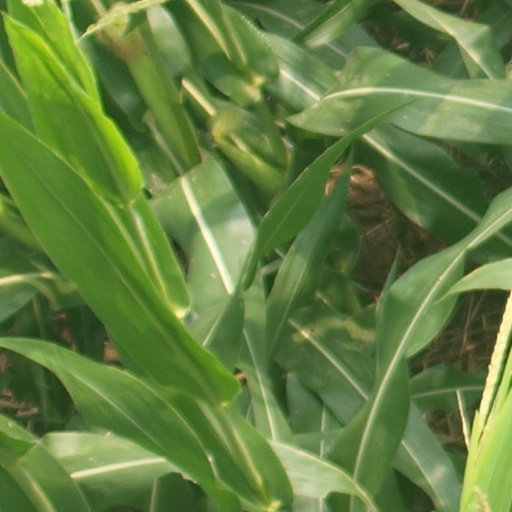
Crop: maize; corn